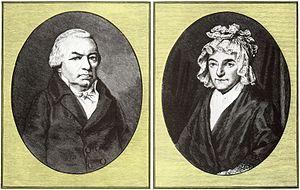
Ludwig van Beethoven [ludvig van betɔvœn] est un compositeur et pianiste allemand né à Bonn le 15 ou 16 décembre 1770 et mort à Vienne le 26 mars 1827.